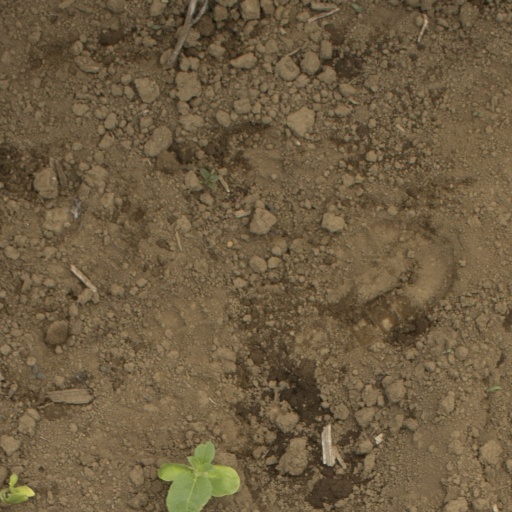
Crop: Jerusalem artichoke